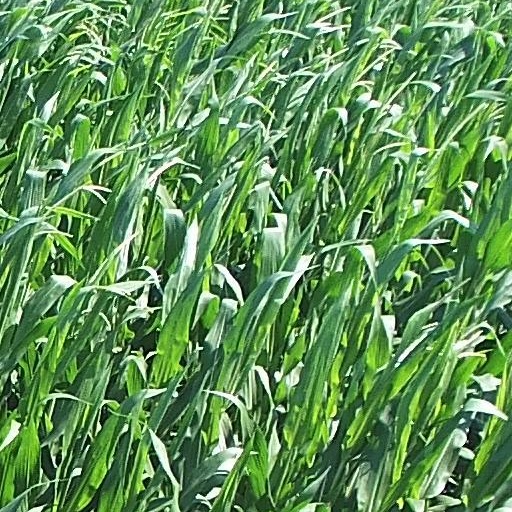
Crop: maize; corn